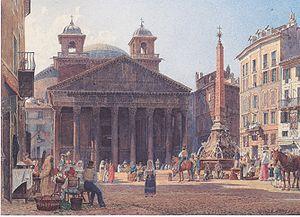
La piazza della Rotonda est une place de Rome bordée du Panthéon au sud. Elle tire son nom de cet édifice, qui porte le nom d'église Santa Maria Rotonda.